Crazy Money

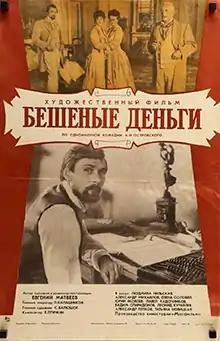
Russian poster

Crazy Money is a 1981 Soviet comedy and historical film.